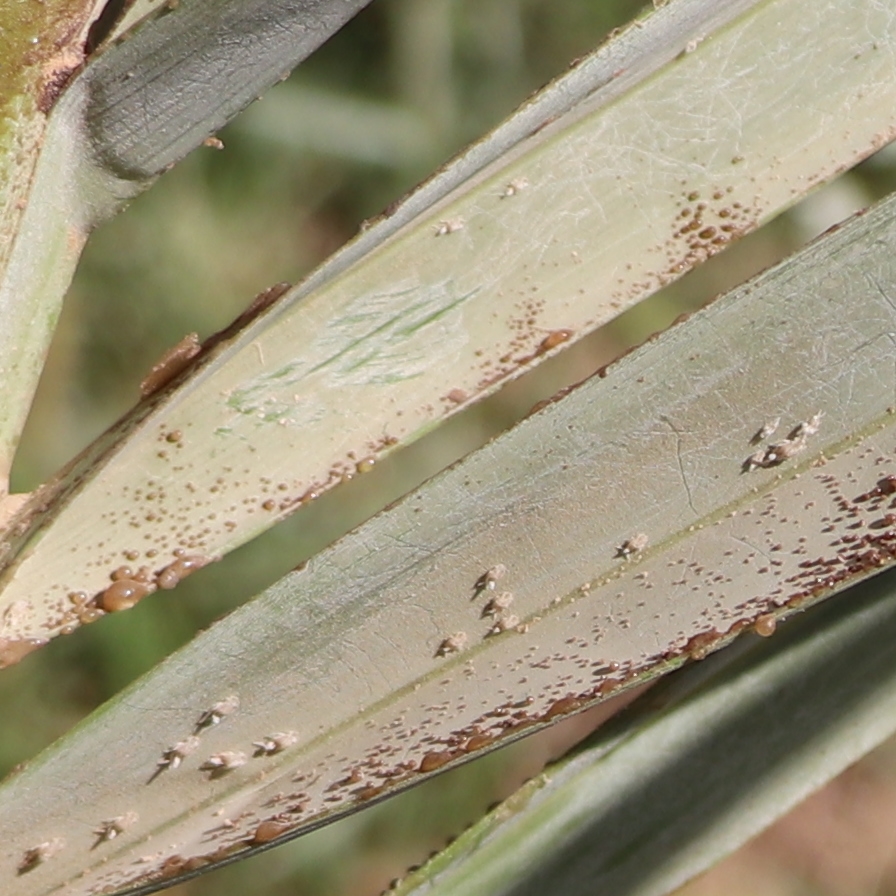
Label: Dubas